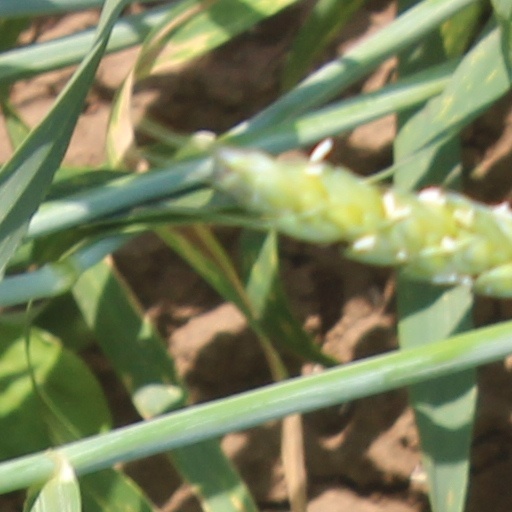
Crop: wheat